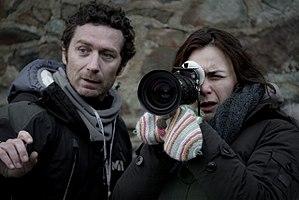
La réalisatrice Eléonore Faucher et le directeur de la photographie Pierick Gantelmid'ille sur le tournage du téléfilm Les Déferlantes.
Un chercheur de champs est un accessoire de tournage dédié au réalisateur et au directeur de la photographie et à son équipe, pour déterminer commodément le cadrage d’un plan en préparation, afin de n’avoir pas à déplacer inutilement la caméra elle-même.
Éléonore Faucher est une réalisatrice et scénariste française.